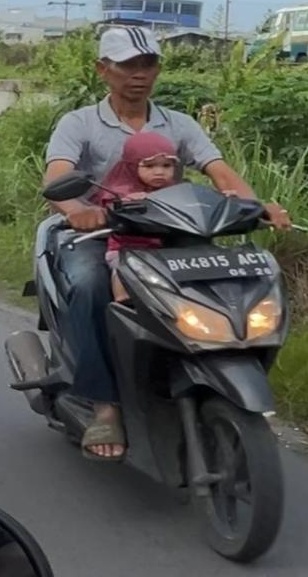
person-with-helmet: 0
person-without-helmet: 2